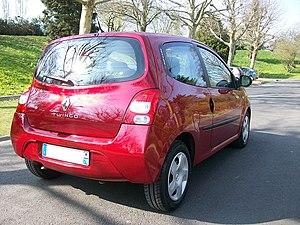
Twingo II
La Twingo II est un modèle d'automobile du constructeur Renault présenté au salon de l'automobile de Genève de mars 2007. Ce véhicule de type citadine est fabriqué en Slovénie au nombre de 520 unités par jour et est disponible en concession depuis juin 2007 en France et Slovénie. Dans le reste de l'Europe, la commercialisation intervient en septembre 2007. La Twingo II remplace la première génération de Twingo, commercialisée de 1993 à 2007, et contrairement à celle-ci, est dotée de moteurs diesel qui faisaient cruellement défaut à l'ancienne surtout sur le marché français très friand de ce type de motorisation.